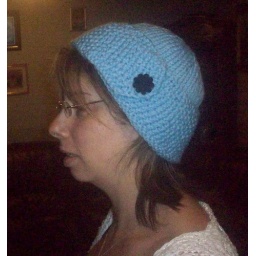
Robyns egg hat in blue